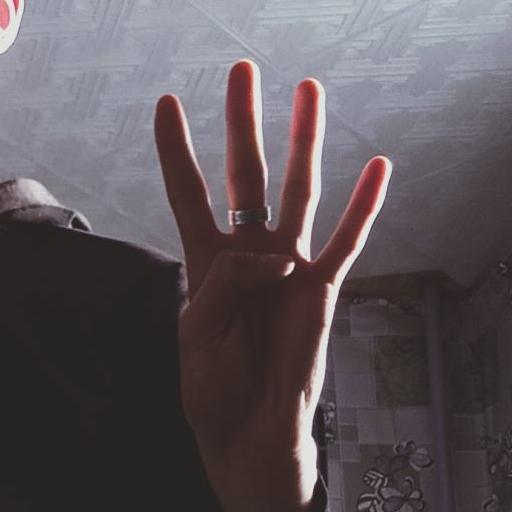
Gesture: four